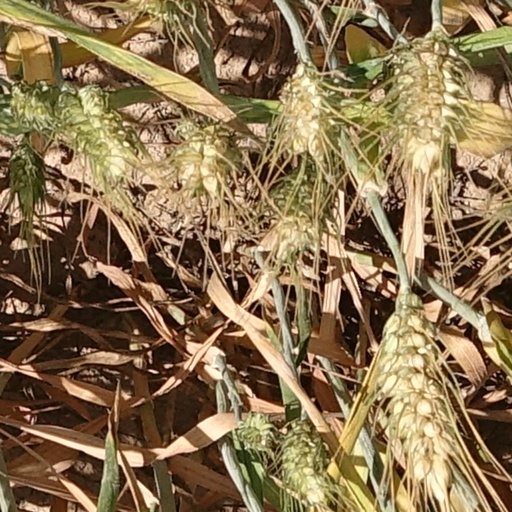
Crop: wheat